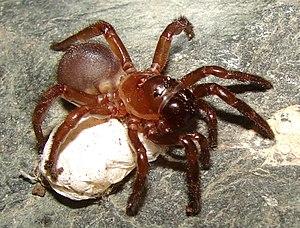
Calathotarsus simoni est une espèce d'araignées mygalomorphes de la famille des Migidae.
Calathotarsus est un genre d'araignées mygalomorphes de la famille des Migidae.